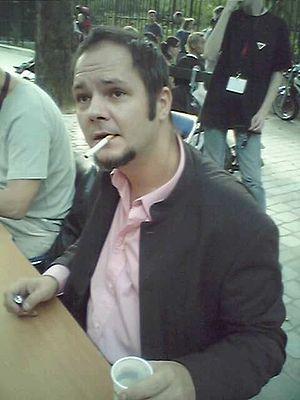
Patrice Killoffer au festival BD Delcourt à Bercy (Paris, France).
Patrice Killoffer dit Killoffer, né le 16 juin 1966 à Metz, est dessinateur et scénariste français de bande dessinée et illustrateur.